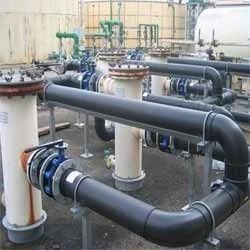
Label: Pipeline_Commissioning_Services